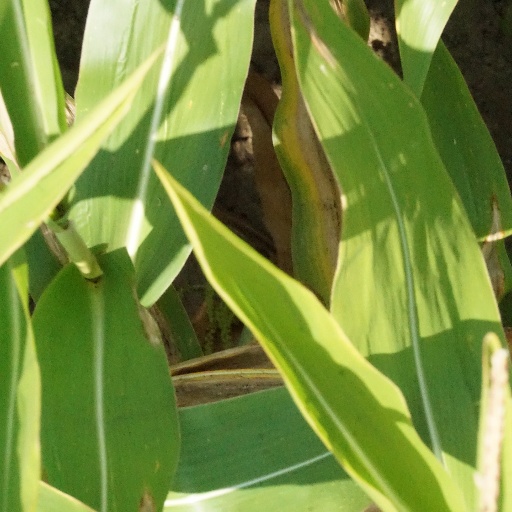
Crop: maize; corn